Hun Sen

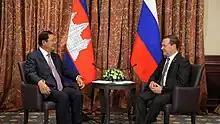
Hun Sen with Russian Prime Minister Dmitry Medvedev on 18 October 2018

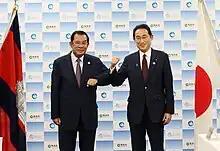
Hun Sen with Japanese Prime Minister Fumio Kishida in Kumamoto, Japan on 23 April 2022.

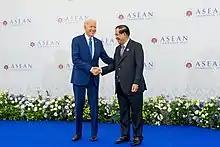
Hun Sen with US President Joe Biden during the ASEAN Summit in Phnom Penh, 12 November 2022.

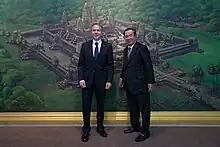
Hun Sen with US Secretary of State Antony Blinken in Phnom Penh, Cambodia on 4 August 2022

On 10 June 2014, Hun Sen made a public appearance and claimed he has no health problems. He warned that if he were to die prematurely, the country would spin out of control and the opposition could expect trouble from the armed forces, saying he is the only person who can control the army.